Arctic Dogs

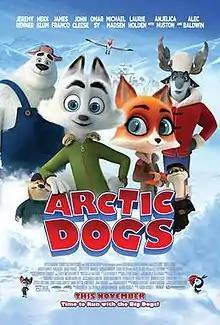
Theatrical release poster

Arctic Dogs (also known as Arctic Justice internationally or Polar Squad in the UK) is a 2019 animated comedy film co-written and directed by Aaron Woodley and co-directed by Dimos Vrysellas. The film stars the voices of Jeremy Renner, Heidi Klum, James Franco, John Cleese, Omar Sy, Michael Madsen, Laurie Holden, Anjelica Huston and Alec Baldwin. The film centers around a arctic fox delivery worker as he and his cohorts attempt to stop a walrus from attempting to melt the ice caps.